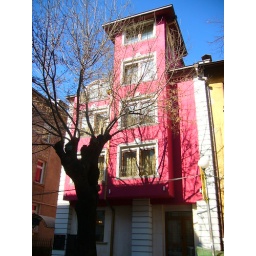
A house in Oborishte street